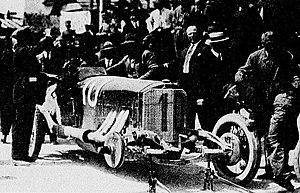
Christian Werner à la Coppa Florio 1924 (vainqueur).
La Coppa Florio, est une compétition automobile disputée en Italie entre 1905 et 1929. Le 17 juillet 1927, elle s'effectua exceptionnellement à partir de la ville de Saint-Brieuc.